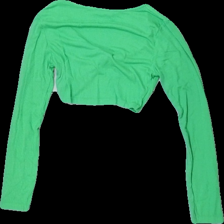
View: back
Type: Top
Category: Ladies
Brand: Fbsisters (New Yorker)
Colors: Green
Material: 100% Viscose
Cut: Cropped
Size: M
Season: All
Price range: 50-100
Recommended usage: Reuse
Description: green cropped top